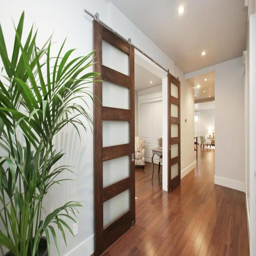
to obtain a more contemporary and modern aesthetic , these barn doors have glass panels replacing much of the center of each door .